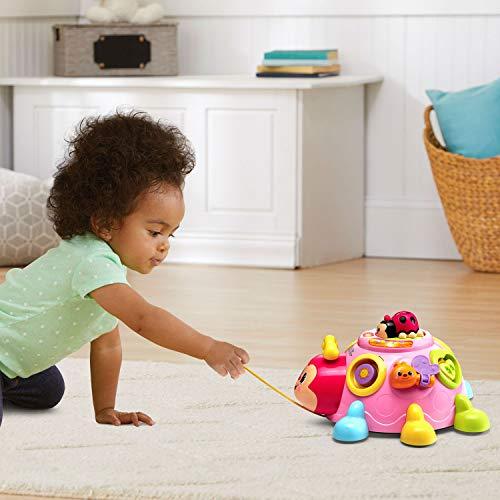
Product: VTech Crazy Legs Learning Bugs, Pink
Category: Toys & Games | Kids' Electronics | Electronic Learning Toys
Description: Crazy, wobbly ladybug pull toy and bug friends teach shapes, colors, numbers, and nature.
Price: $18.78
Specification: ProductDimensions:5.7x9.8x10.4inches|ItemWeight:1.72pounds|ShippingWeight:2.2pounds(Viewshippingratesandpolicies)|ASIN:B07PSB5BJ1|Itemmodelnumber:80-522350|Manufacturerrecommendedage:12month-3years|Batteries:2AAbatteriesrequired.(included)